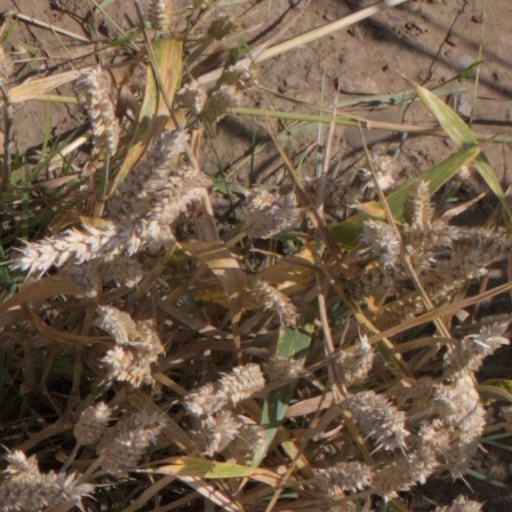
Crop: wheat